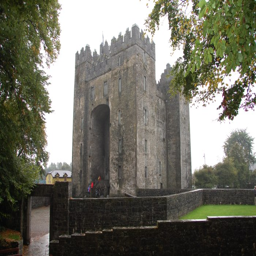
tourist attraction - it means